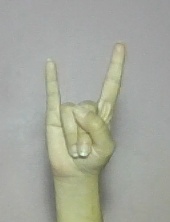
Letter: la